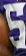
Number: 5